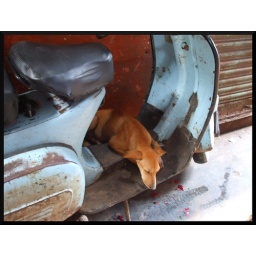
I loved this sleeping dog in one of the alley ways in Varanasi... all the dogs in India looked exactly like this one.